Superdad

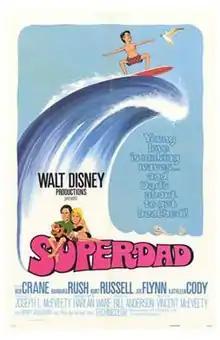
Theatrical release poster

Superdad is a 1973 American comedy film by Walt Disney Productions starring Bob Crane, Barbara Rush, Kurt Russell, Joe Flynn, and Kathleen Cody and directed by Vincent McEveety.